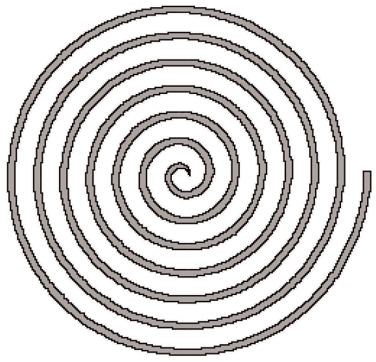
Texture: spiralled